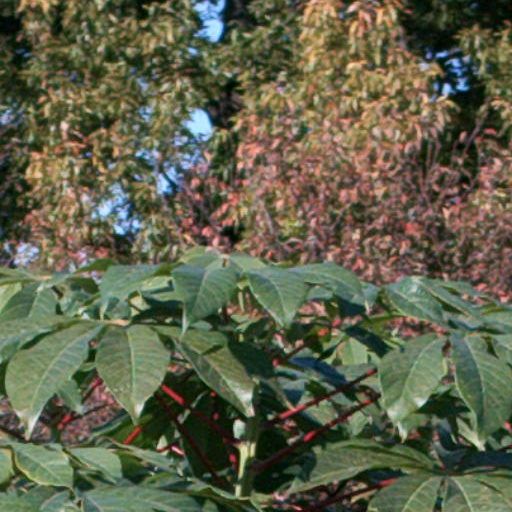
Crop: cassava